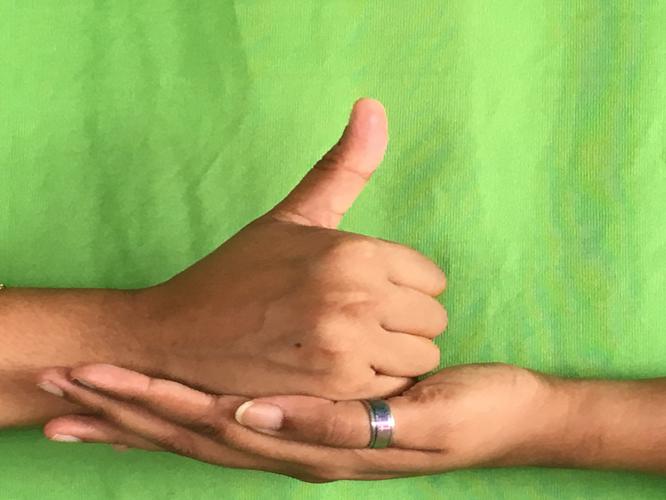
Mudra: Shivalinga
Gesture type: double_hand